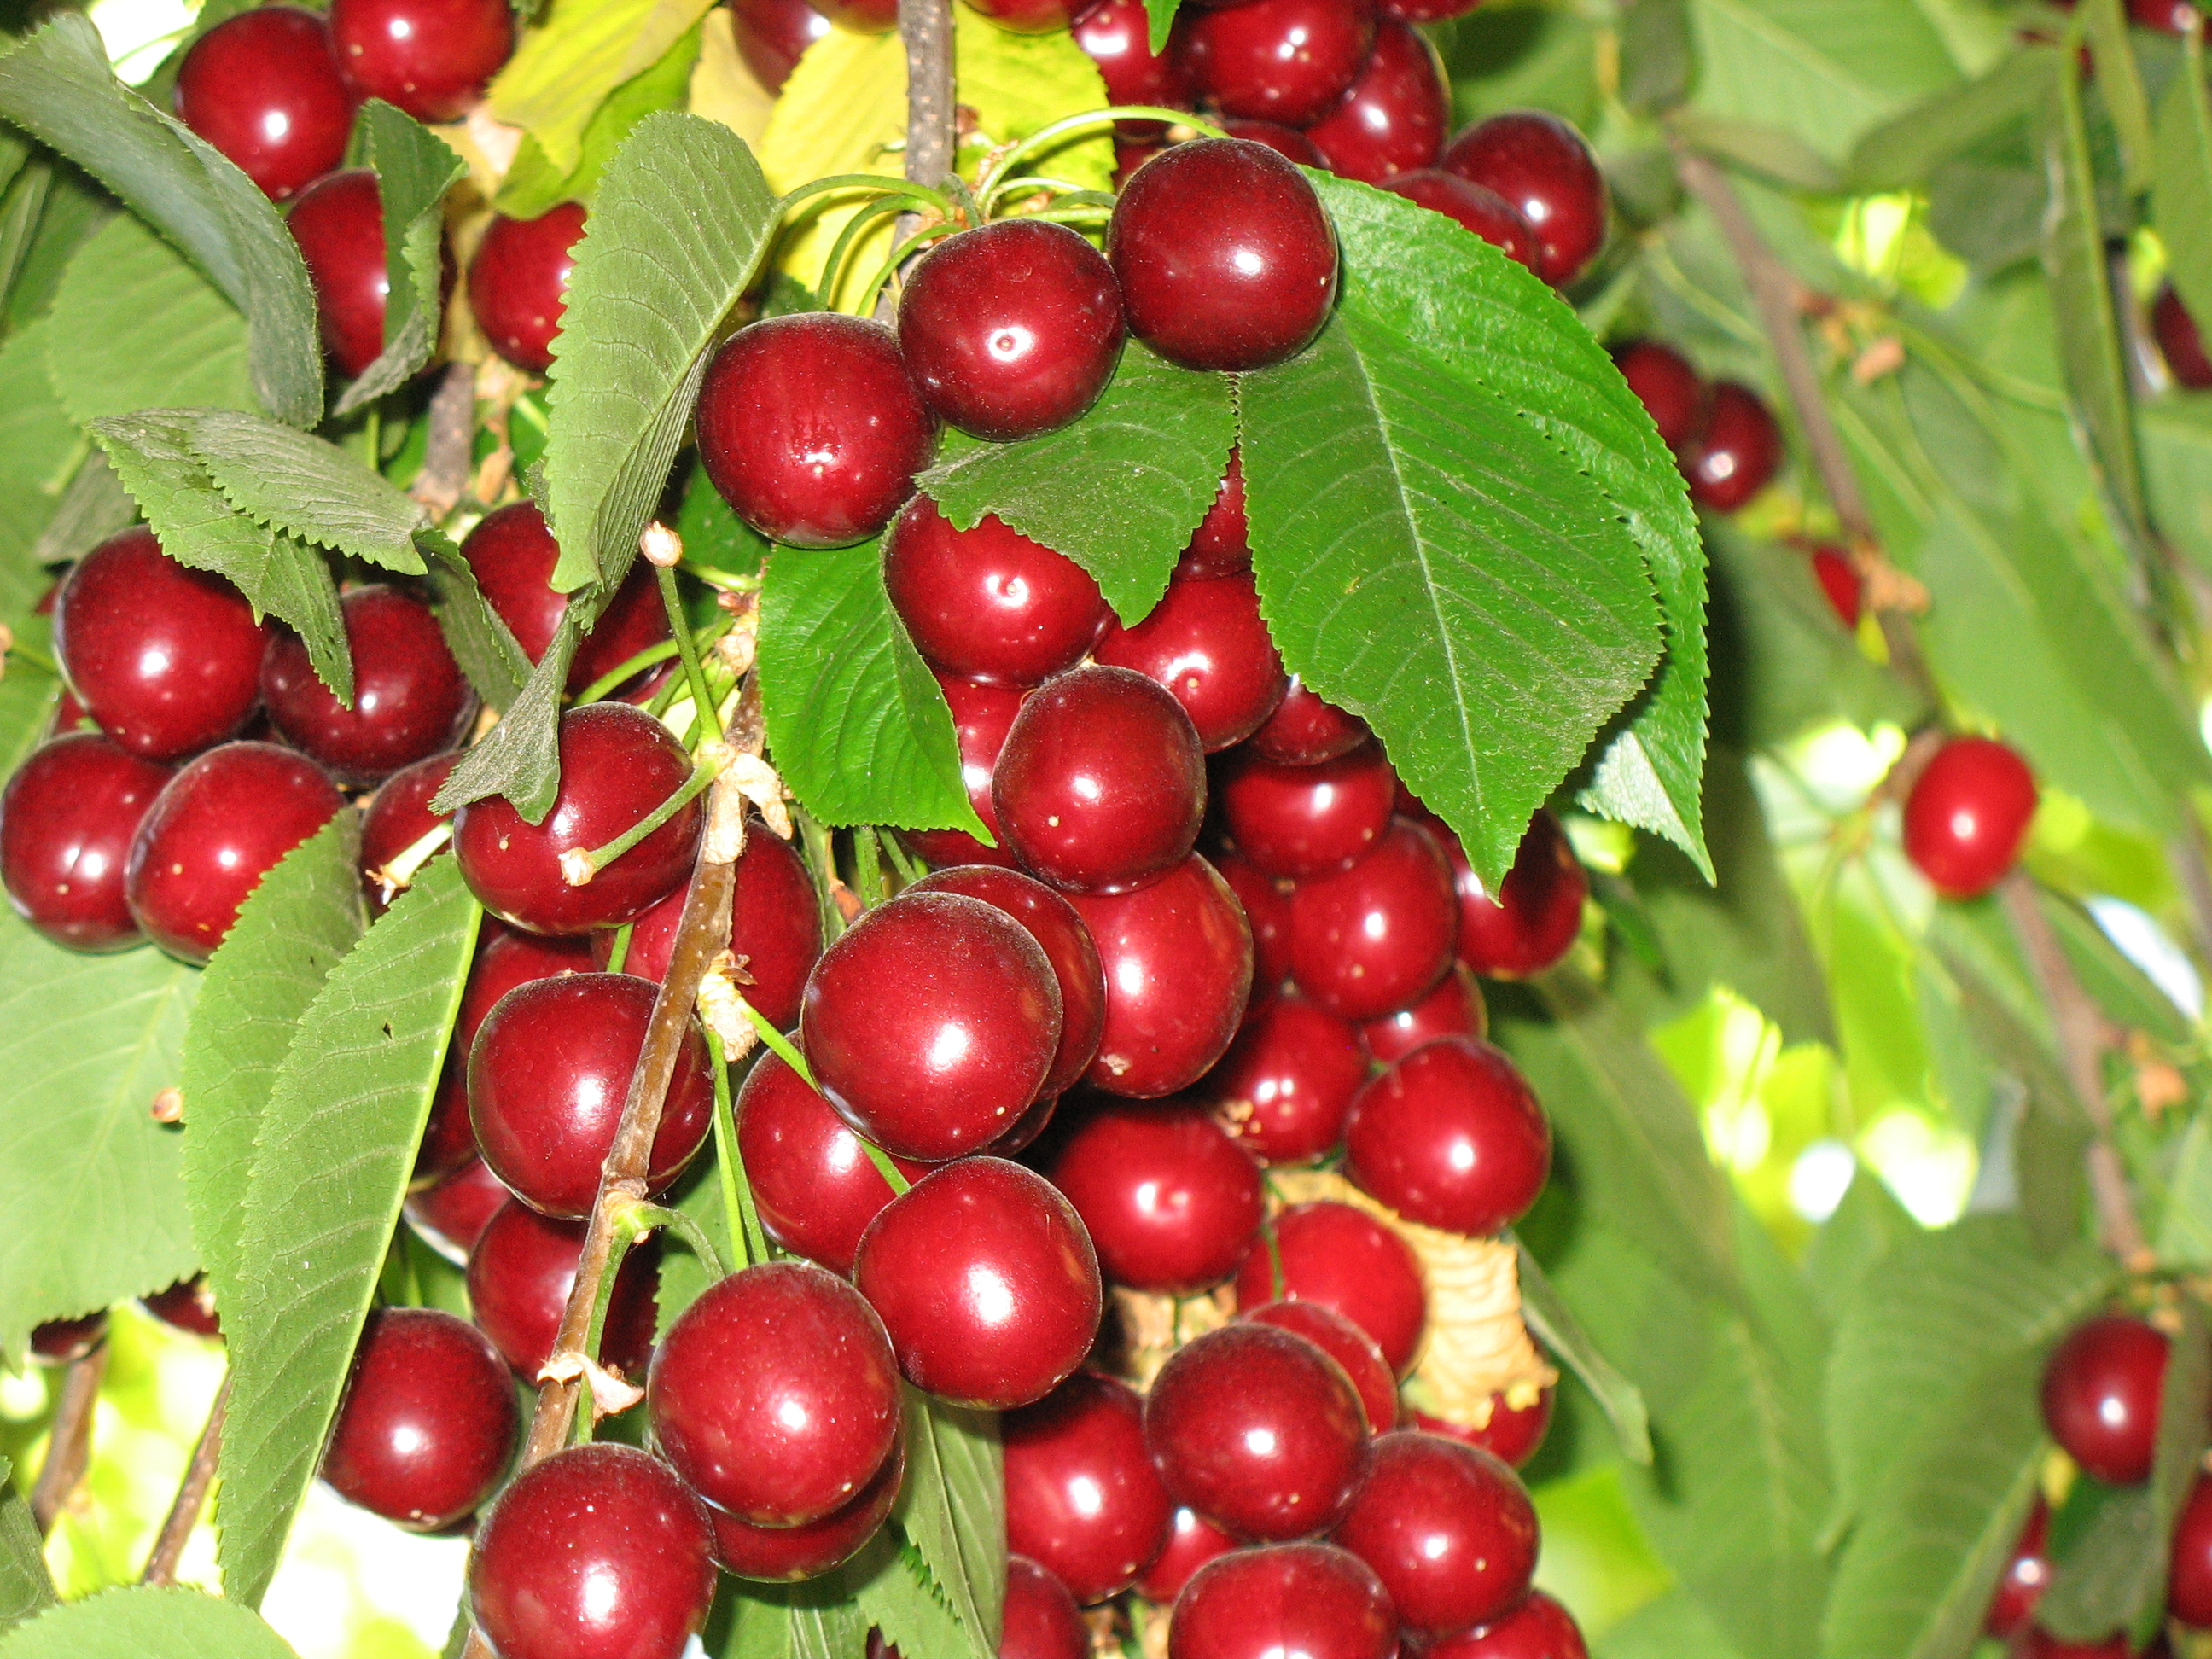
cherries, natural foods, cherry, fruit, berry, plant, chokecherry, lingonberry, cranberry, produce, schisandra, kona coffee, chokeberry, silver buffaloberry, food, currant, local food, buffaloberries, acerola family, prunus, chinese hawthorn, frutti di bosco, pink peppercorn